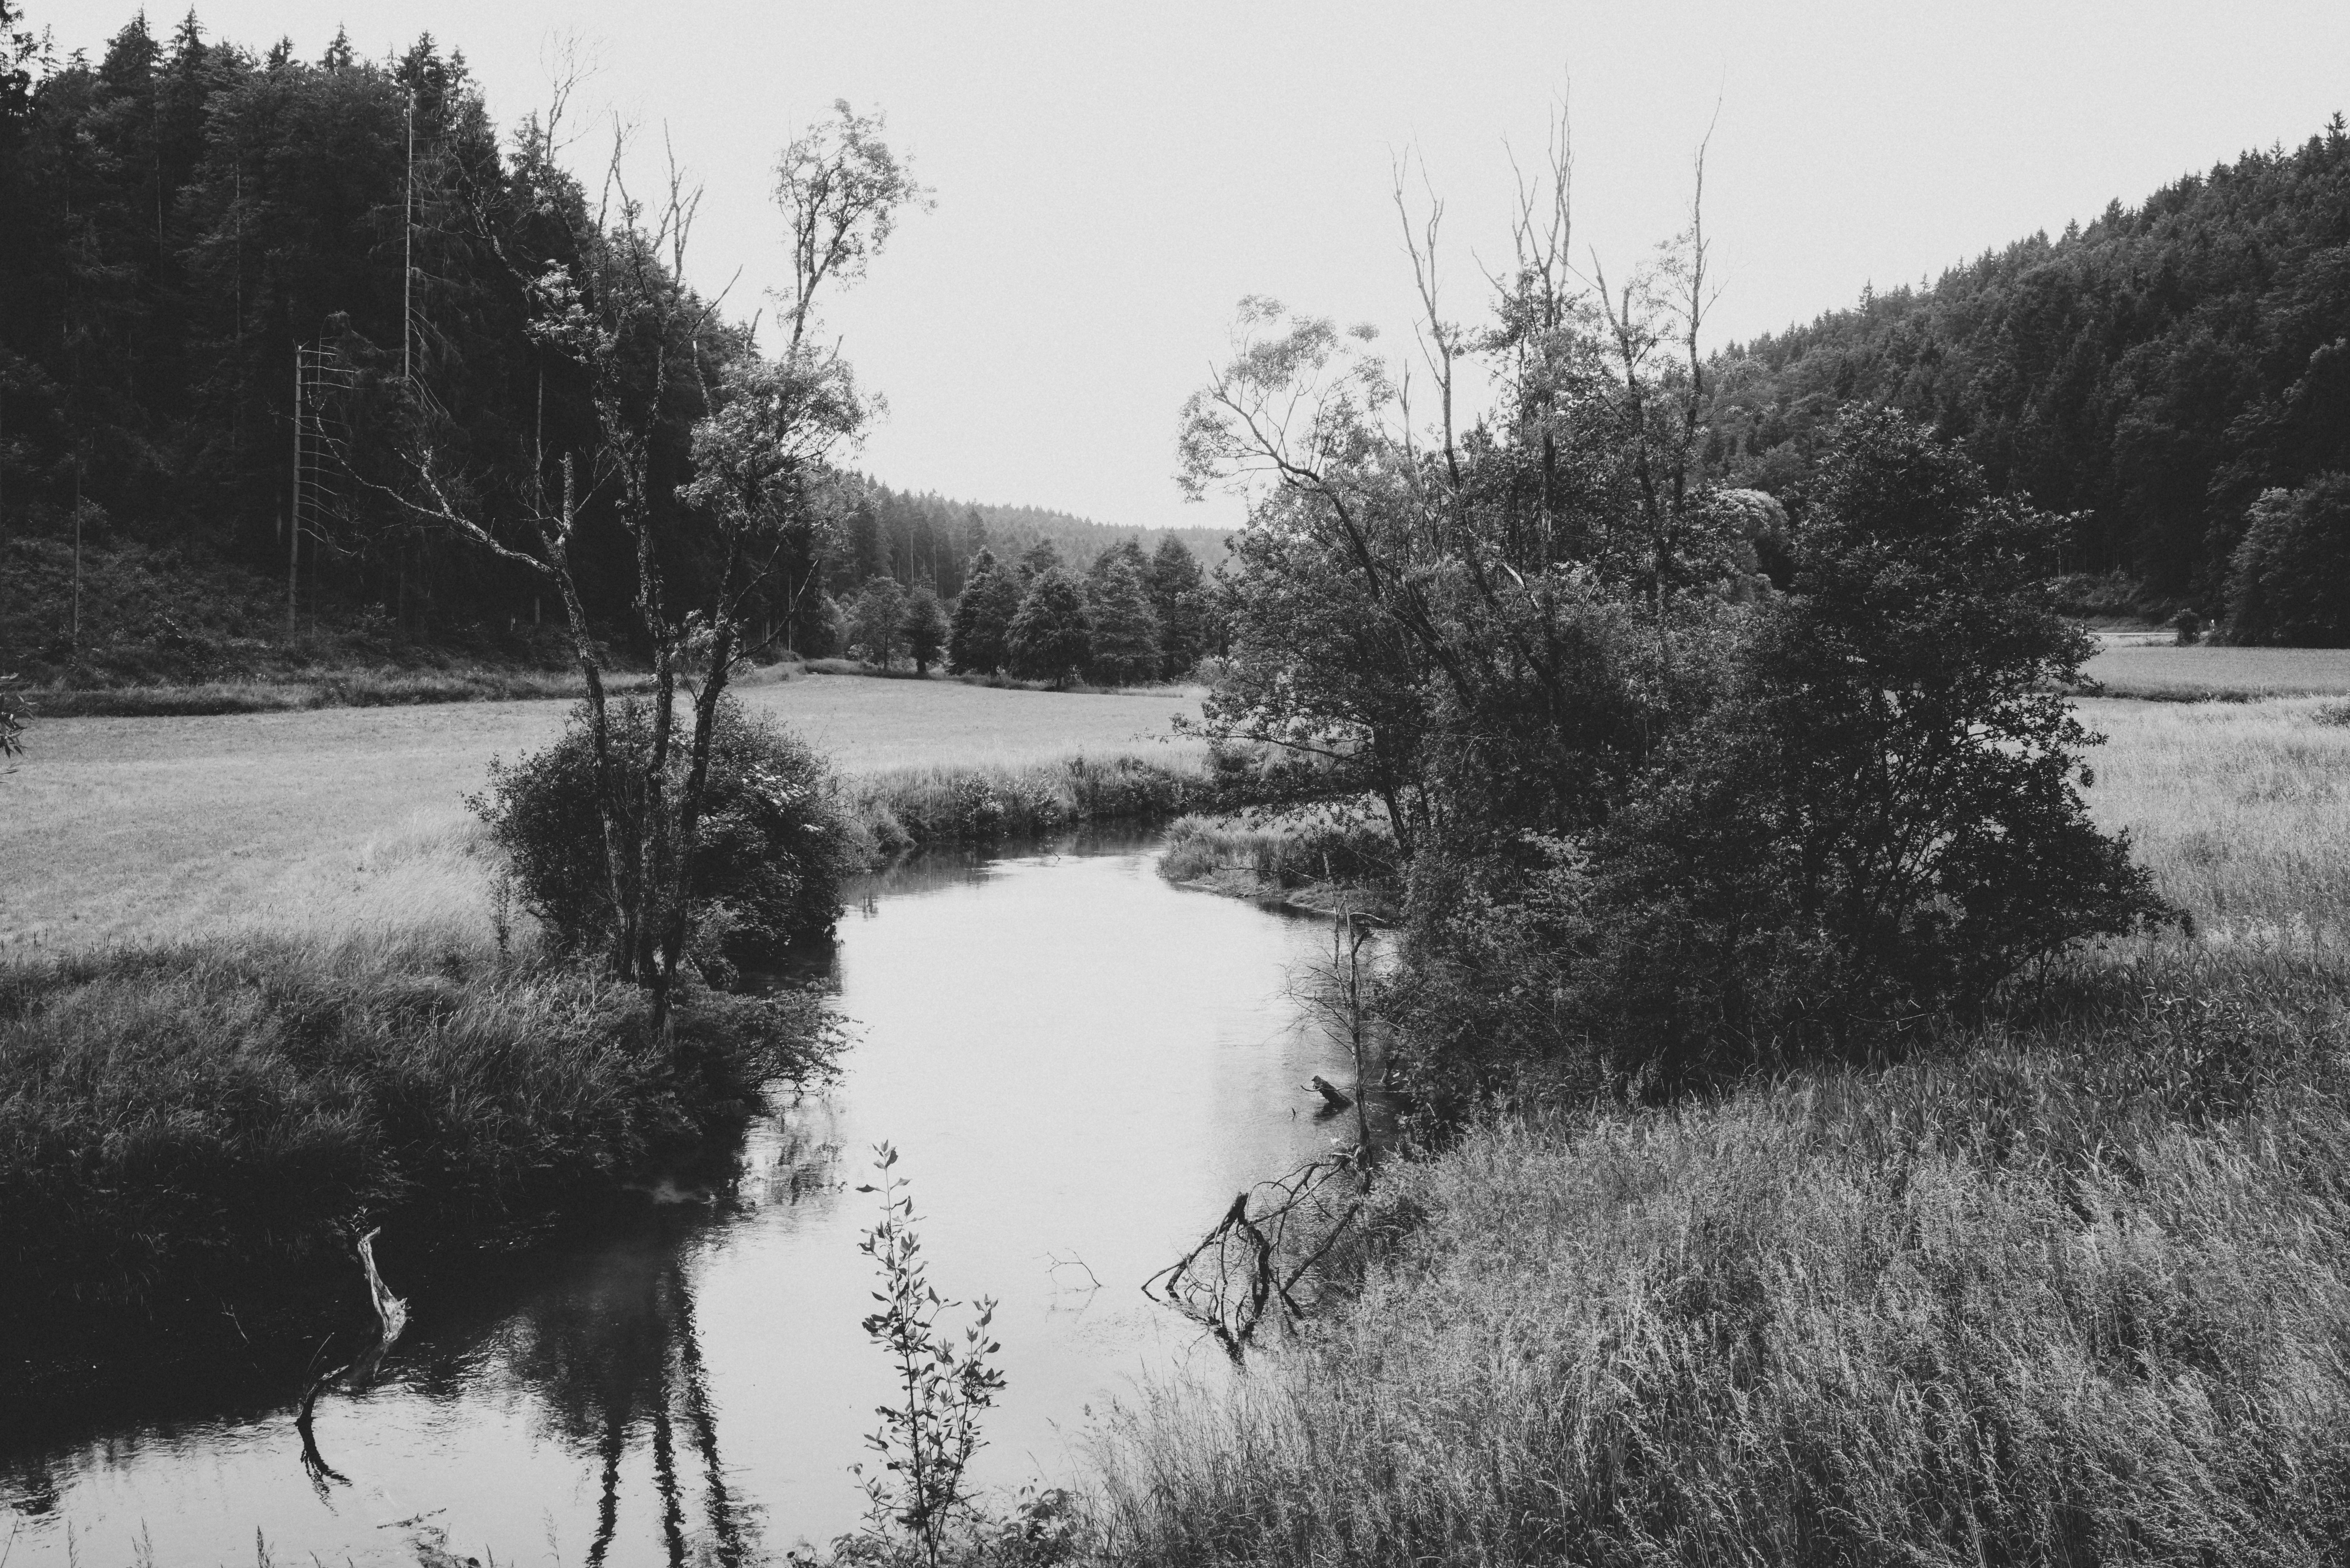
landscape, tree, nature, forest, grass, snow, winter, black and white, white, lake, river, pond, stream, reflection, reservoir, black, monochrome, season, waterway, mono, wetland, beauty, landschaft, bayern, bavaria, fluss, habitat, loch, monochrom, oberpfalz, rural area, traumlandschaft, monochrome photography, atmospheric phenomenon, woody plant